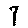
Label: 7